2017–18 UEFA Champions League

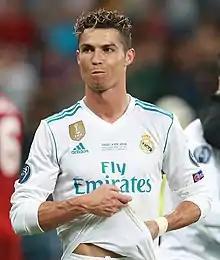
Real Madrid's Cristiano Ronaldo finished the tournament as the top goalscorer, having scored 15 goals.

Votes were cast for players of the season by coaches of the 32 teams in the group stage, together with 55 journalists selected by the European Sports Media (ESM) group, representing each of UEFA's member associations. The coaches were not allowed to vote for players from their own teams. Jury members selected their top three players, with the first receiving five points, the second three and the third one. The shortlist of the top three players were announced on 9 August 2018. The award winners were announced and presented during the 2018–19 UEFA Champions League group stage draw in Monaco on 30 August 2018.